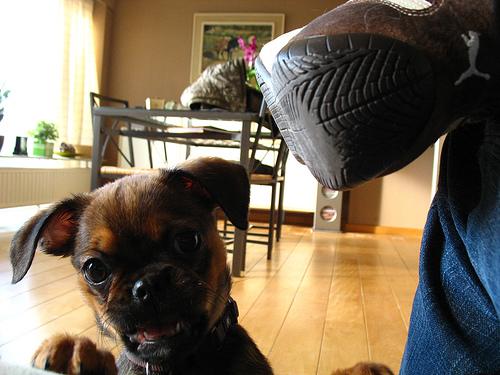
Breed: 209-n000042-Brabancon_griffo